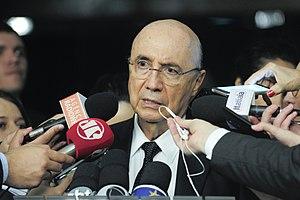
Une forte crise économique a secoué l'économie brésilienne depuis 2015. La crise a été accompagnée par une crise politique, résultant de manifestations contre le gouvernement à travers le pays. Dilma Rousseff, la présidente de l'époque, a été destituée en août 2016, et c'est son vice-président Michel Temer, qui a pris sa place et a promis d'adopter des mesures visant à rétablir l'économie.